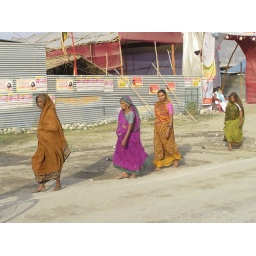
Women walking to bath in the Ganges at the Kumbha Mela